SR.N4

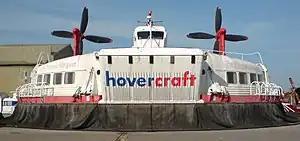
"Princess Margaret" at the Hovercraft Museum in May 2008

The two remaining Mk.III examples of the craft (GH-2006 "Princess Margaret" and GH-2007 "Princess Anne") were bought by Wensley Haydon-Baillie for £500,000 and were stored at Lee-on-Solent, next to the Hovercraft Museum. Haydon-Baillie is the owner of the super yacht "Brave Challenger" which uses the same Rolls-Royce Proteus Marine engines as the SR.N4s. The purchase included seven years worth of spares including engines.